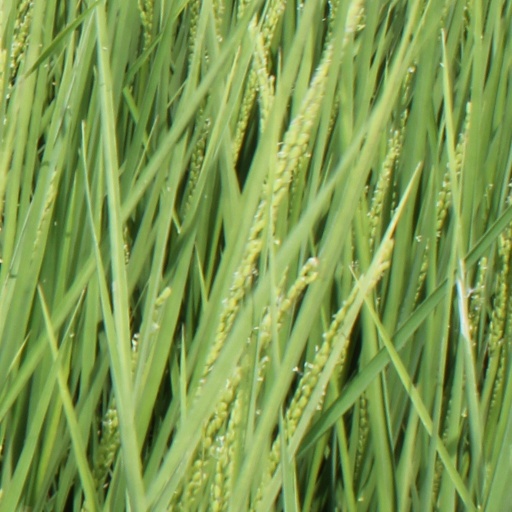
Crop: rice